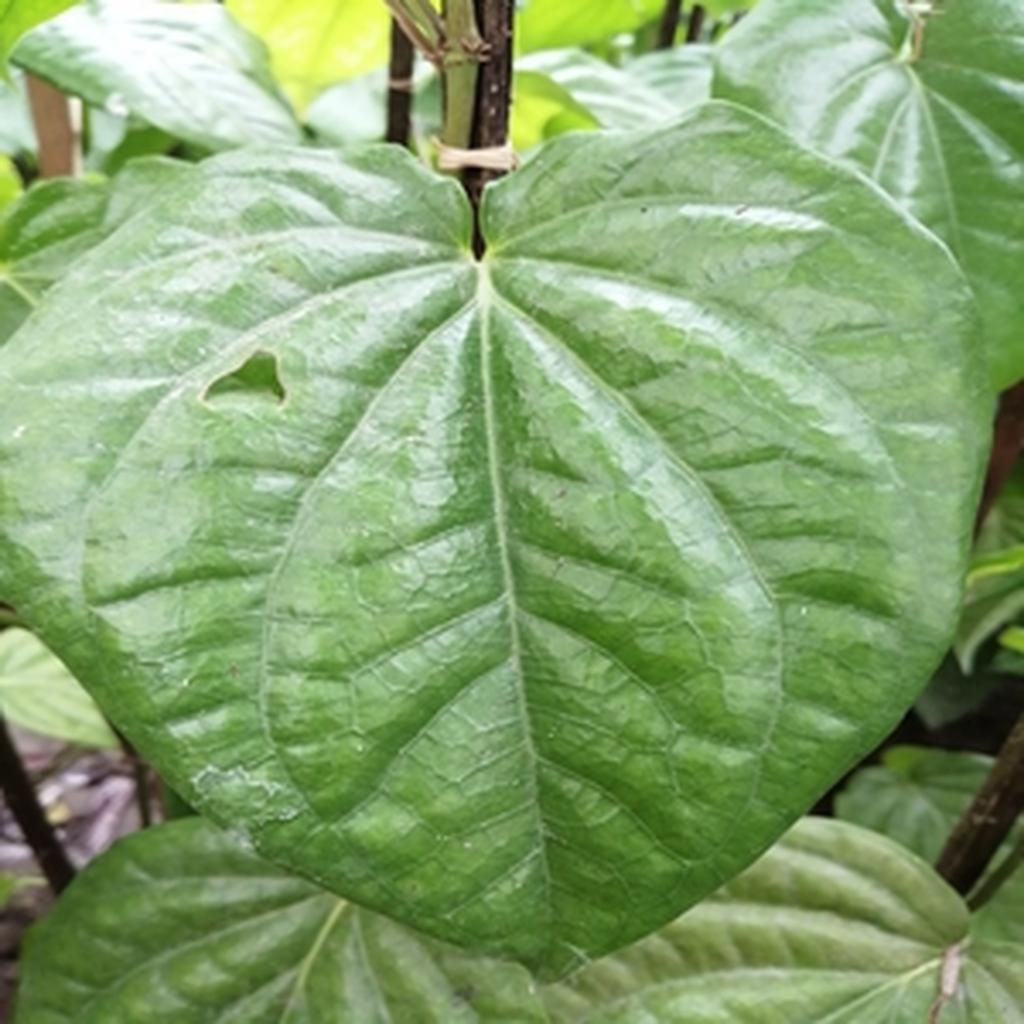
Label: Healthy_Leaf